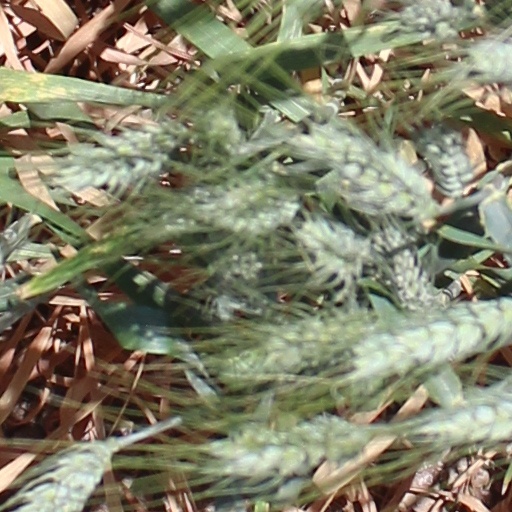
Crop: wheat